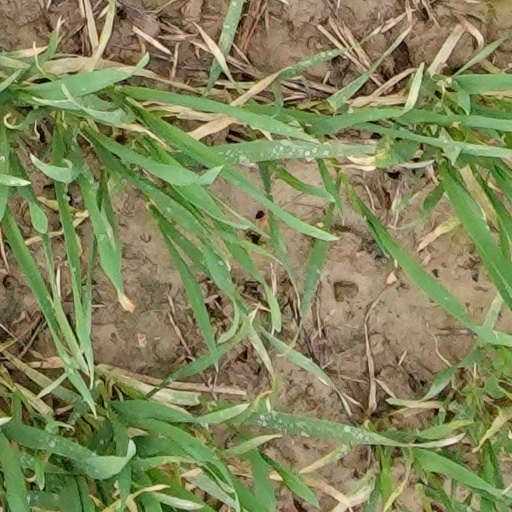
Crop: wheat